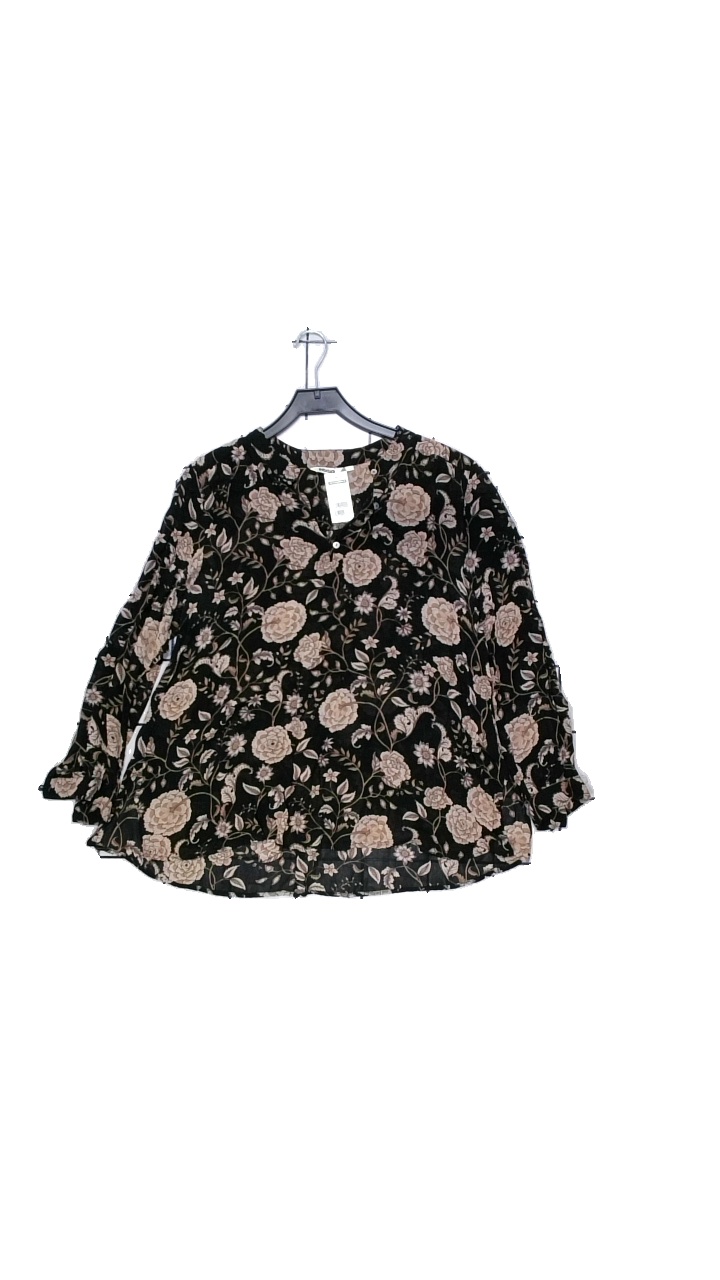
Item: Blouse (Ladies)
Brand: Indiska
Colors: Black, Beige, Brown, Multicolor
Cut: Loose, V-collar
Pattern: Floral print
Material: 100% viscose
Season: Summer
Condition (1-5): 4
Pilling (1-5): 5
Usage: Reuse
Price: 50-100